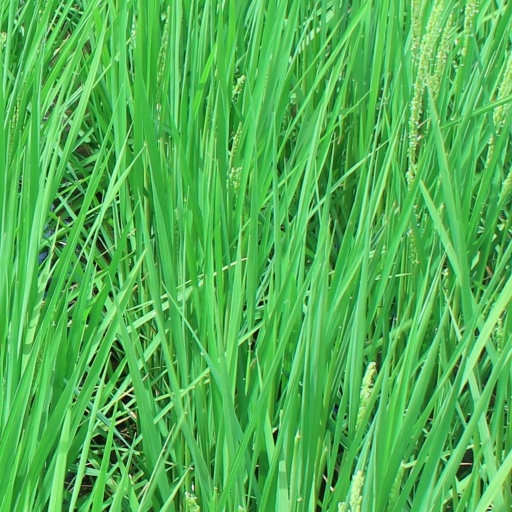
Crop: rice